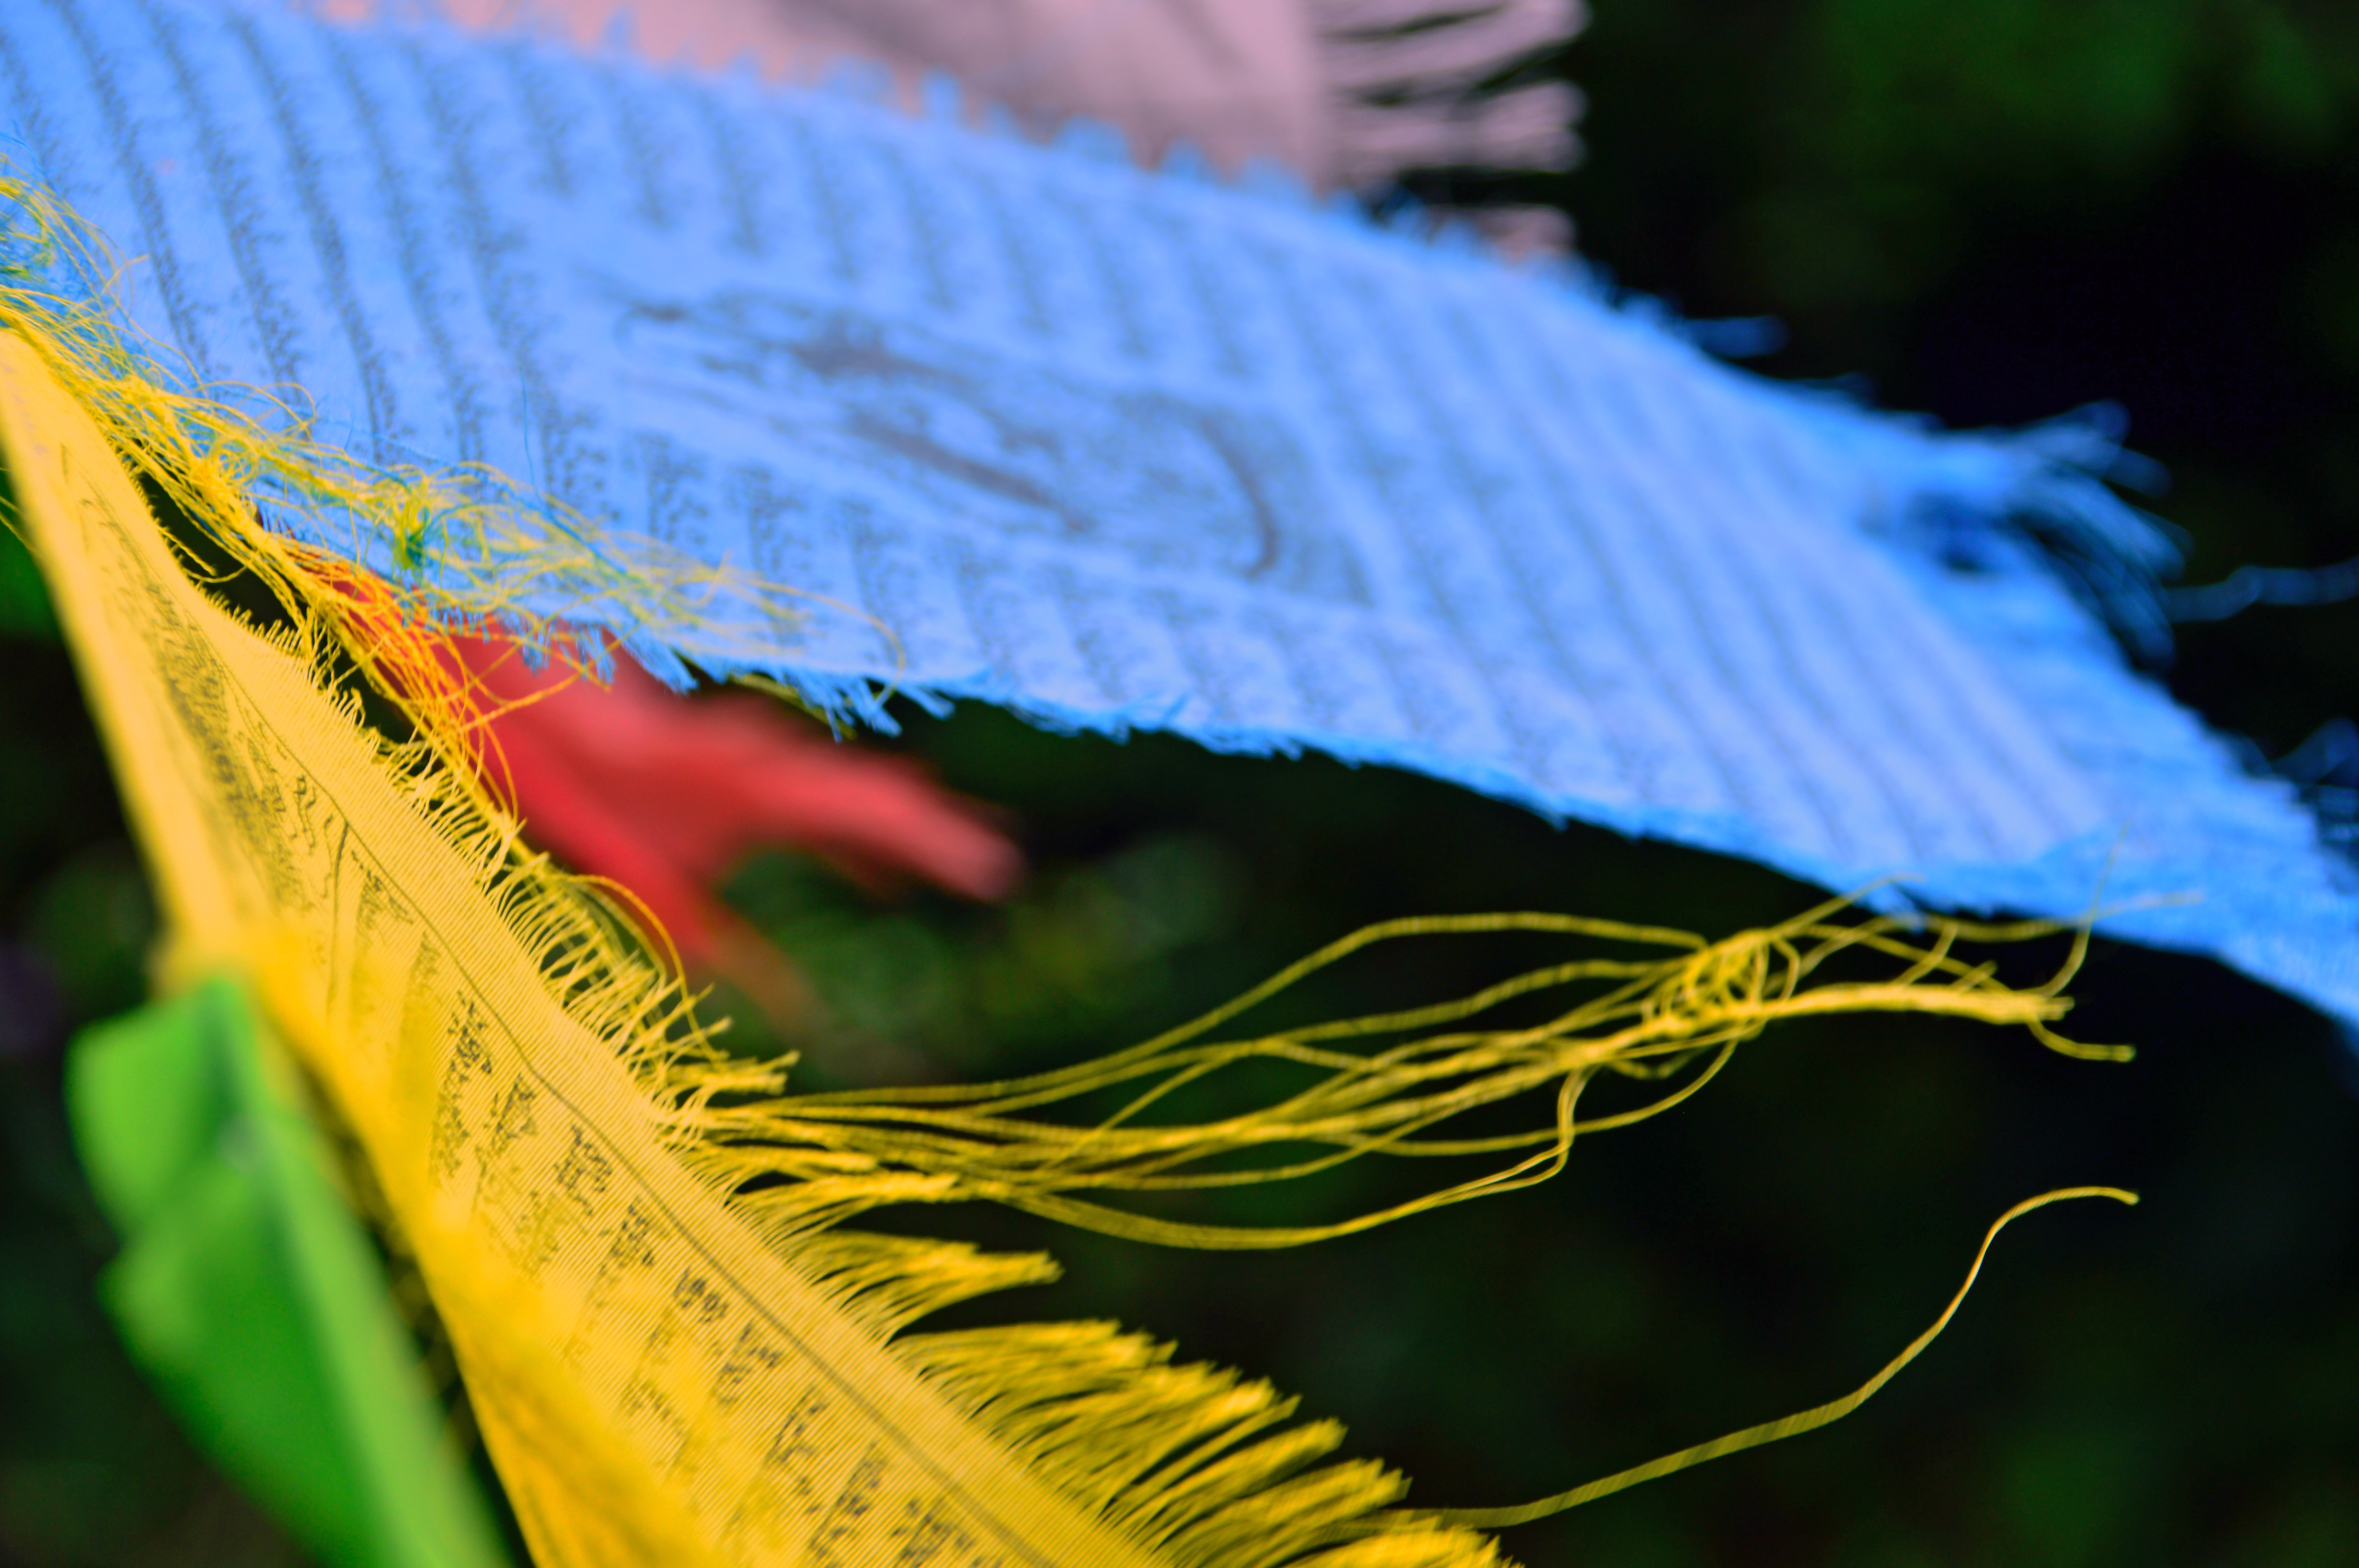
prayer, flags, flag, culture, religion, base, colorful, camp, china, color, sky, travel, blue, white, mountain, religious, background, abstract, texture, design, art, wallpaper, backdrop, green, pattern, old, graphic, retro, illustration, grunge, landscape, light, material, ancient, aged, artistic, bright, vintage, yellow, leaf, close up, macro photography, flora, plant, feather, plant stem